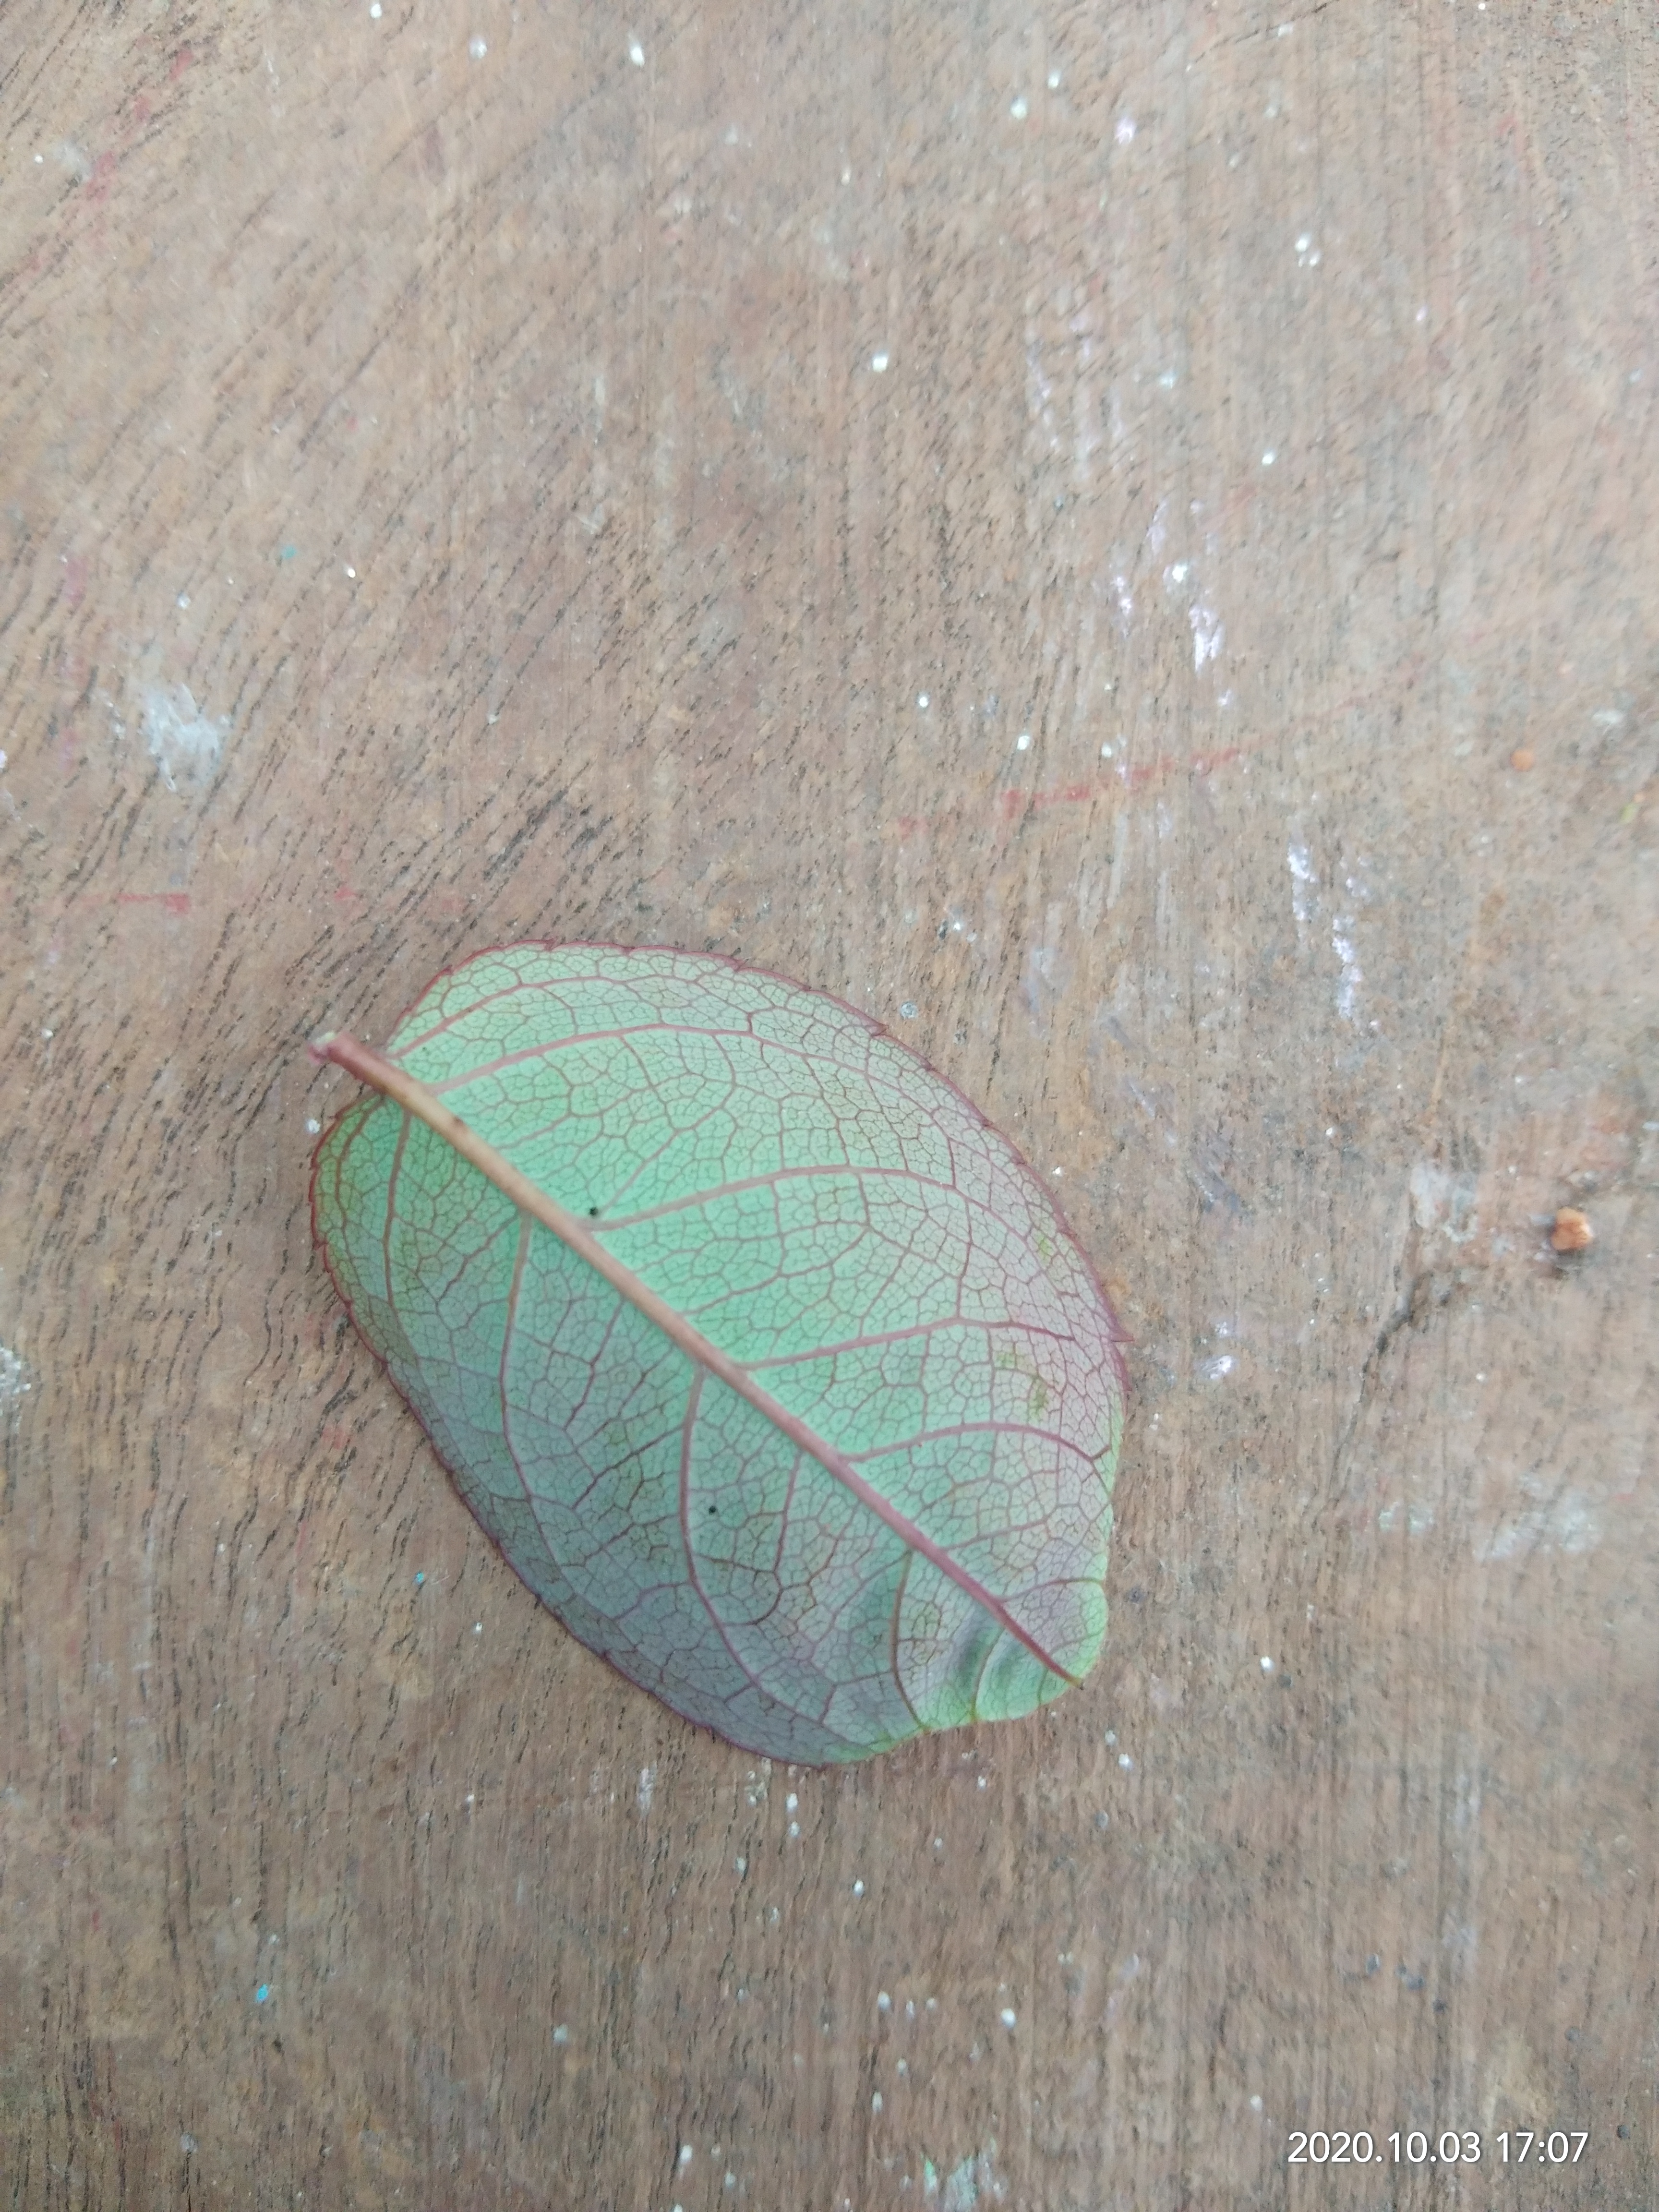
Plant: Rose